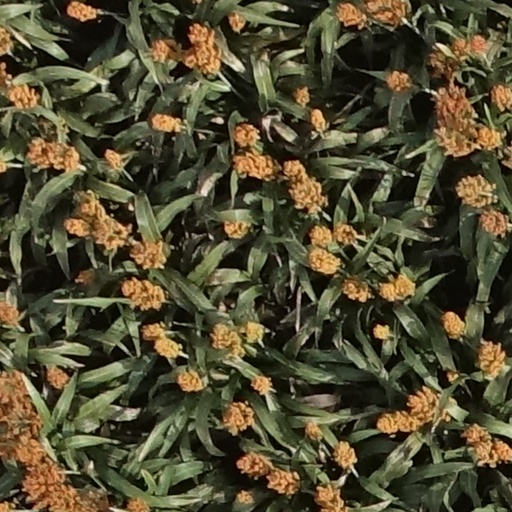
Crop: sorghum